2021 WTA Finals

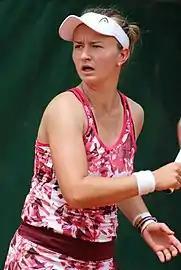
Barbora Krejčíková won the French Open.

Barbora Krejčíková lost in the second round of her first four tournaments of 2021. In Dubai, she reached the final without dropping a set and lost to Muguruza. After a first round loss to Paula Badosa in Madrid, Krejcikova held match points against Iga Świątek in Rome. She did not lose a match for the next eight weeks, winning her first WTA title in Strasbourg and her first singles Grand Slam at the French Open. At the French Open, Krejčíková saved match points against Maria Sakkari in the semifinals and defeated Anastasia Pavlyuchenkova in three sets in the final. Barty snapped her winning streak in the fourth round of Wimbledon, but the Czech captured her third title of the year in Prague. After a third round loss at the Olympics, Krejčíková notched two victories over Muguruza en route to quarterfinals at Cincinnati and the US Open. Krejčíková is expected to represent the Czech Republic at the Billie Jean King Cup in Prague before making her singles debut at the WTA Finals.